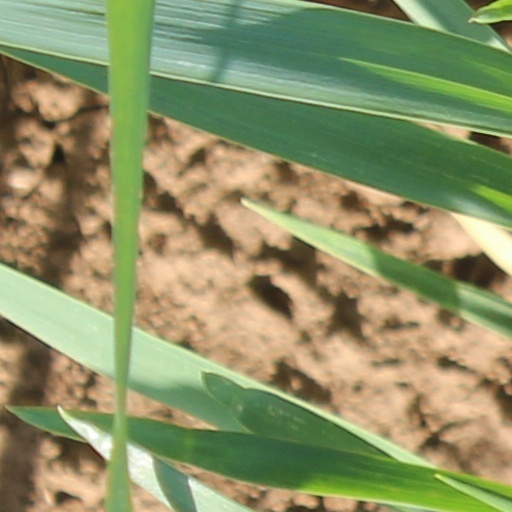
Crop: wheat